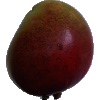
Label: red_mango